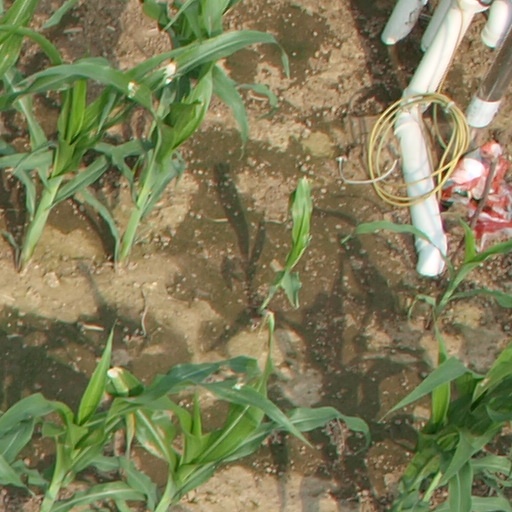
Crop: maize; corn